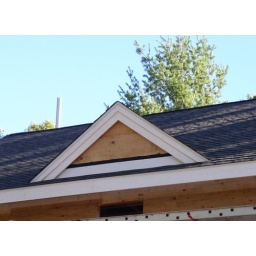
This little fake roof is on a house under construction down the street.